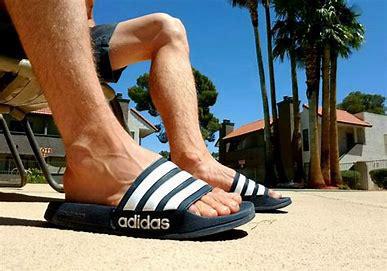
Brand: Adidas
Model: Adilette Shower